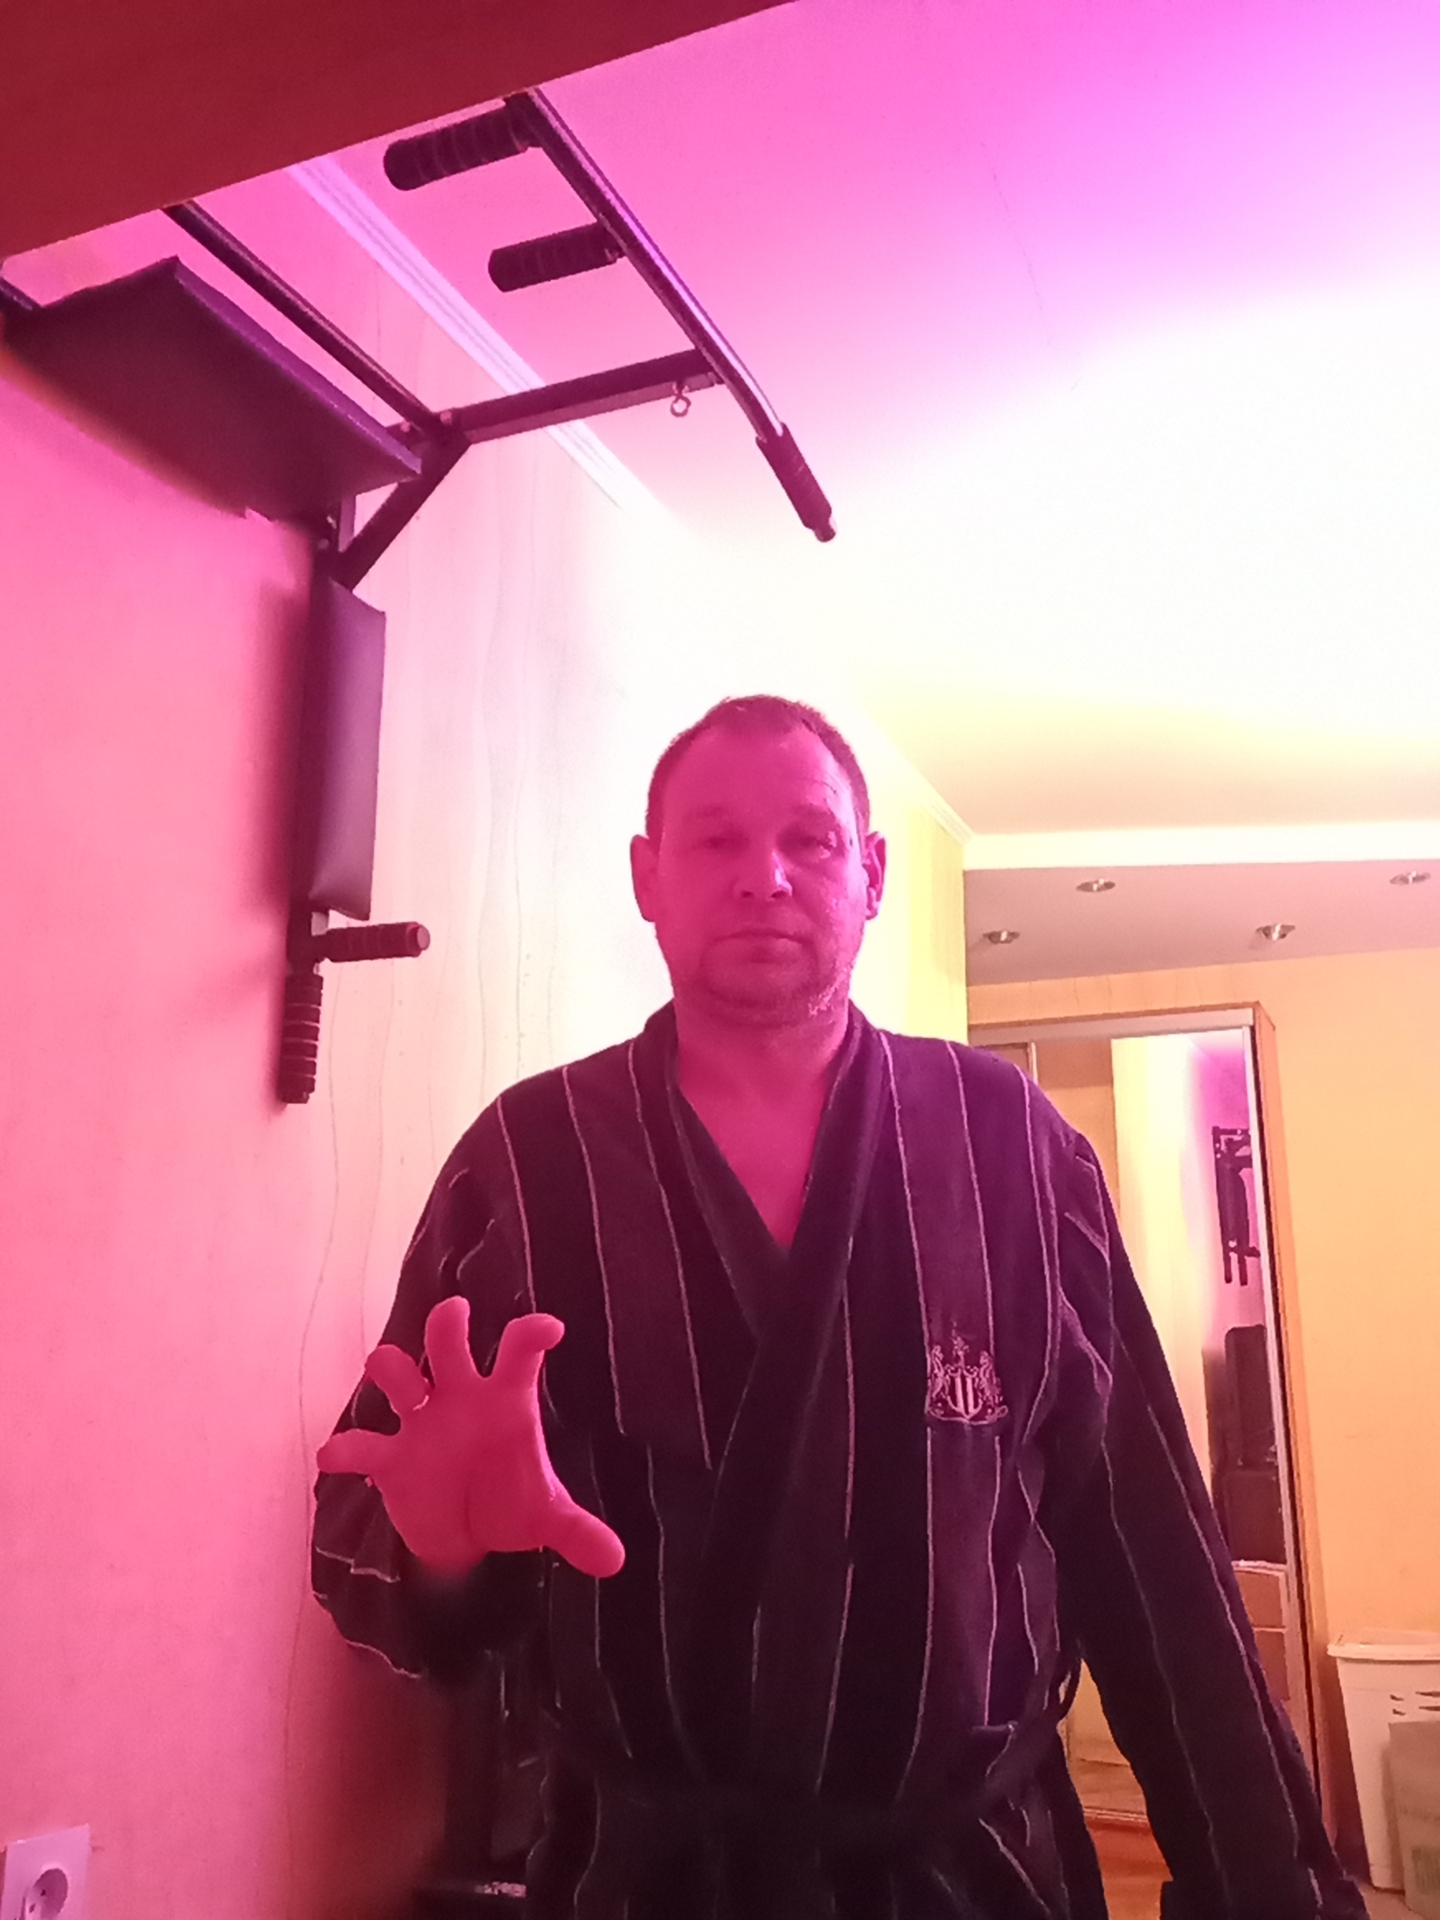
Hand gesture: grabbing